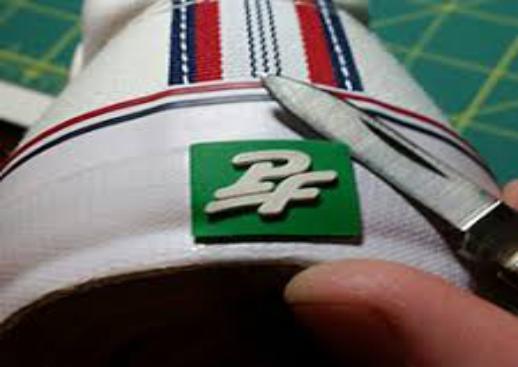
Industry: Clothes